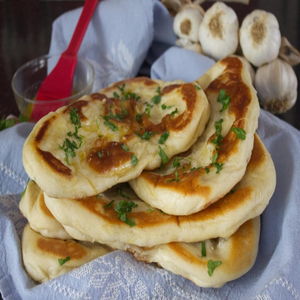
Dish: naan